Flagmen of Lowestoft

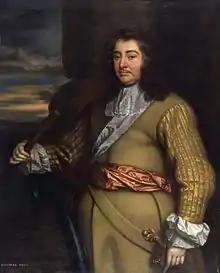
Portrait of George Monck, 1st Duke of Albemarle by Sir Peter Lely, a typical example of the Flagmen series

The Flagmen of Lowestoft are a collection of thirteen paintings by Sir Peter Lely, painted in the mid-1660s. They were originally part of the Royal Collections, though most were given to Greenwich Hospital in the nineteenth century, and are now in the National Maritime Museum in London. The paintings are of prominent naval officers, most of them of flag rank, who had fought at the Battle of Lowestoft in 1665. Lely at the time was Principal Painter to King Charles II.